2021 in public domain

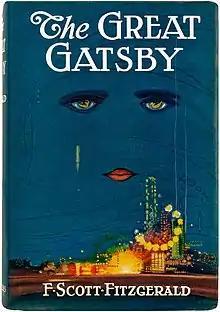
"The Great Gatsby" entered the public domain in the US in 2021.

and other works published in 1925, entered the public domain in 2021. Additionally, unpublished works whose authors died in 1950 entered the public domain.